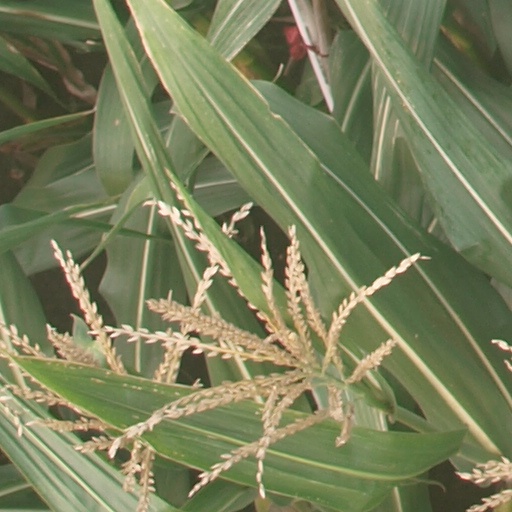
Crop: maize; corn